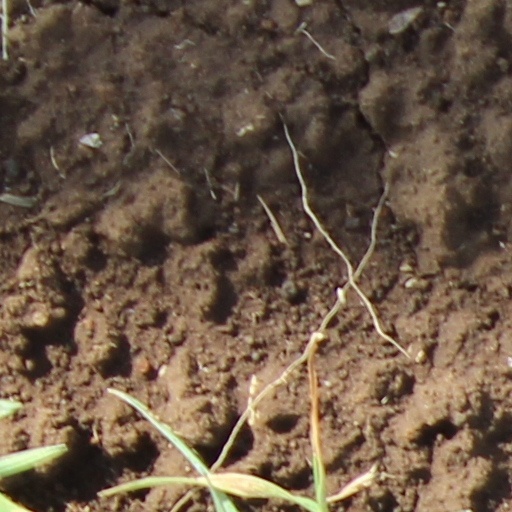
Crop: wheat